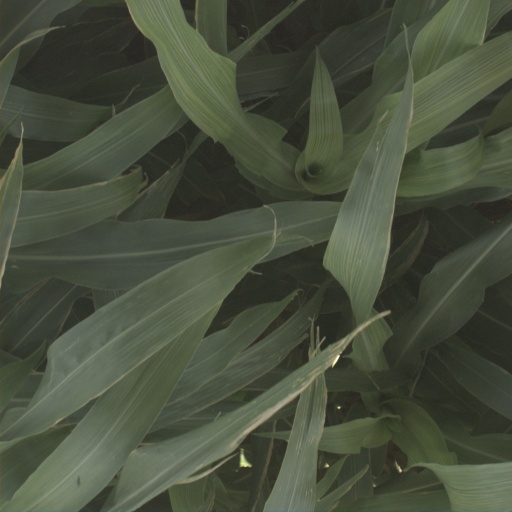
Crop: sorghum